Samnites

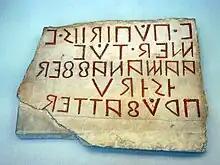
Oscan inscription. From right to left it reads: "V[ibius] Popidius, son of V[ibius], chief magistrate, was responsible for this work and approved it."

The Samnites were an ancient Italic people who lived in Samnium, which is located in modern inland Abruzzo, Molise, and Campania in south-central Italy.